Center of Excellence in Nanotechnology

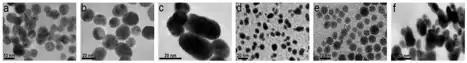
Micrographs of Au and Ag NPs. (a) Au10, (b) Au25, (c) Auai, (d) Ag10, (e) Ag25, and (f) Agai

The primary objective of the center is to seek applications for nanoparticles. Research work has extended to nanowires, and extensive work is being carried out, especially in the environmental application and the energy harvesting side of the application of nanowires on zinc oxide. The competence achieved at the CoEN in AIT has been primarily in the synthesis of metal nanoparticles like gold, silver, platinum, and palladium, and zinc compounds, namely zinc oxide and zinc sulfide. Some additional work on the development of sol-gel titanium dioxide has also taken place. Doping of semiconductor nanoparticles and studies on the defect engineering of metal oxides have been another key area of research at the center, with an objective to apply the added value obtained from defect engineering to some applications.